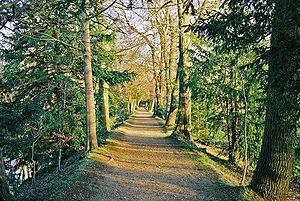
Magdalen College, ou plus simplement Magdalen, est l'un des plus prestigieux collèges de l'université d'Oxford. Fondé en 1448 sous le nom de « Magdalen Hall » par William de Waynflete, évêque de Winchester, l'établissement reçut son nom définitif en 1458. La haute tour carrée qui domine le collège, dite « tour de Magdalen », est l'un des points de repère caractéristiques de la ville d'Oxford.